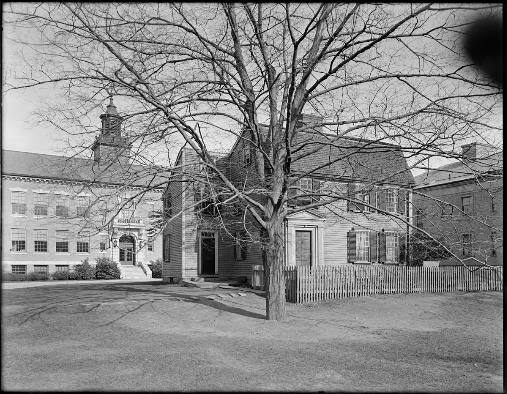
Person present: No